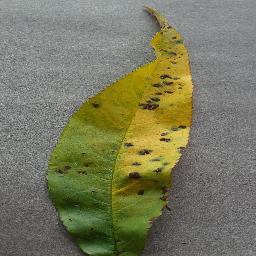
Label: Peach___Bacterial_spot